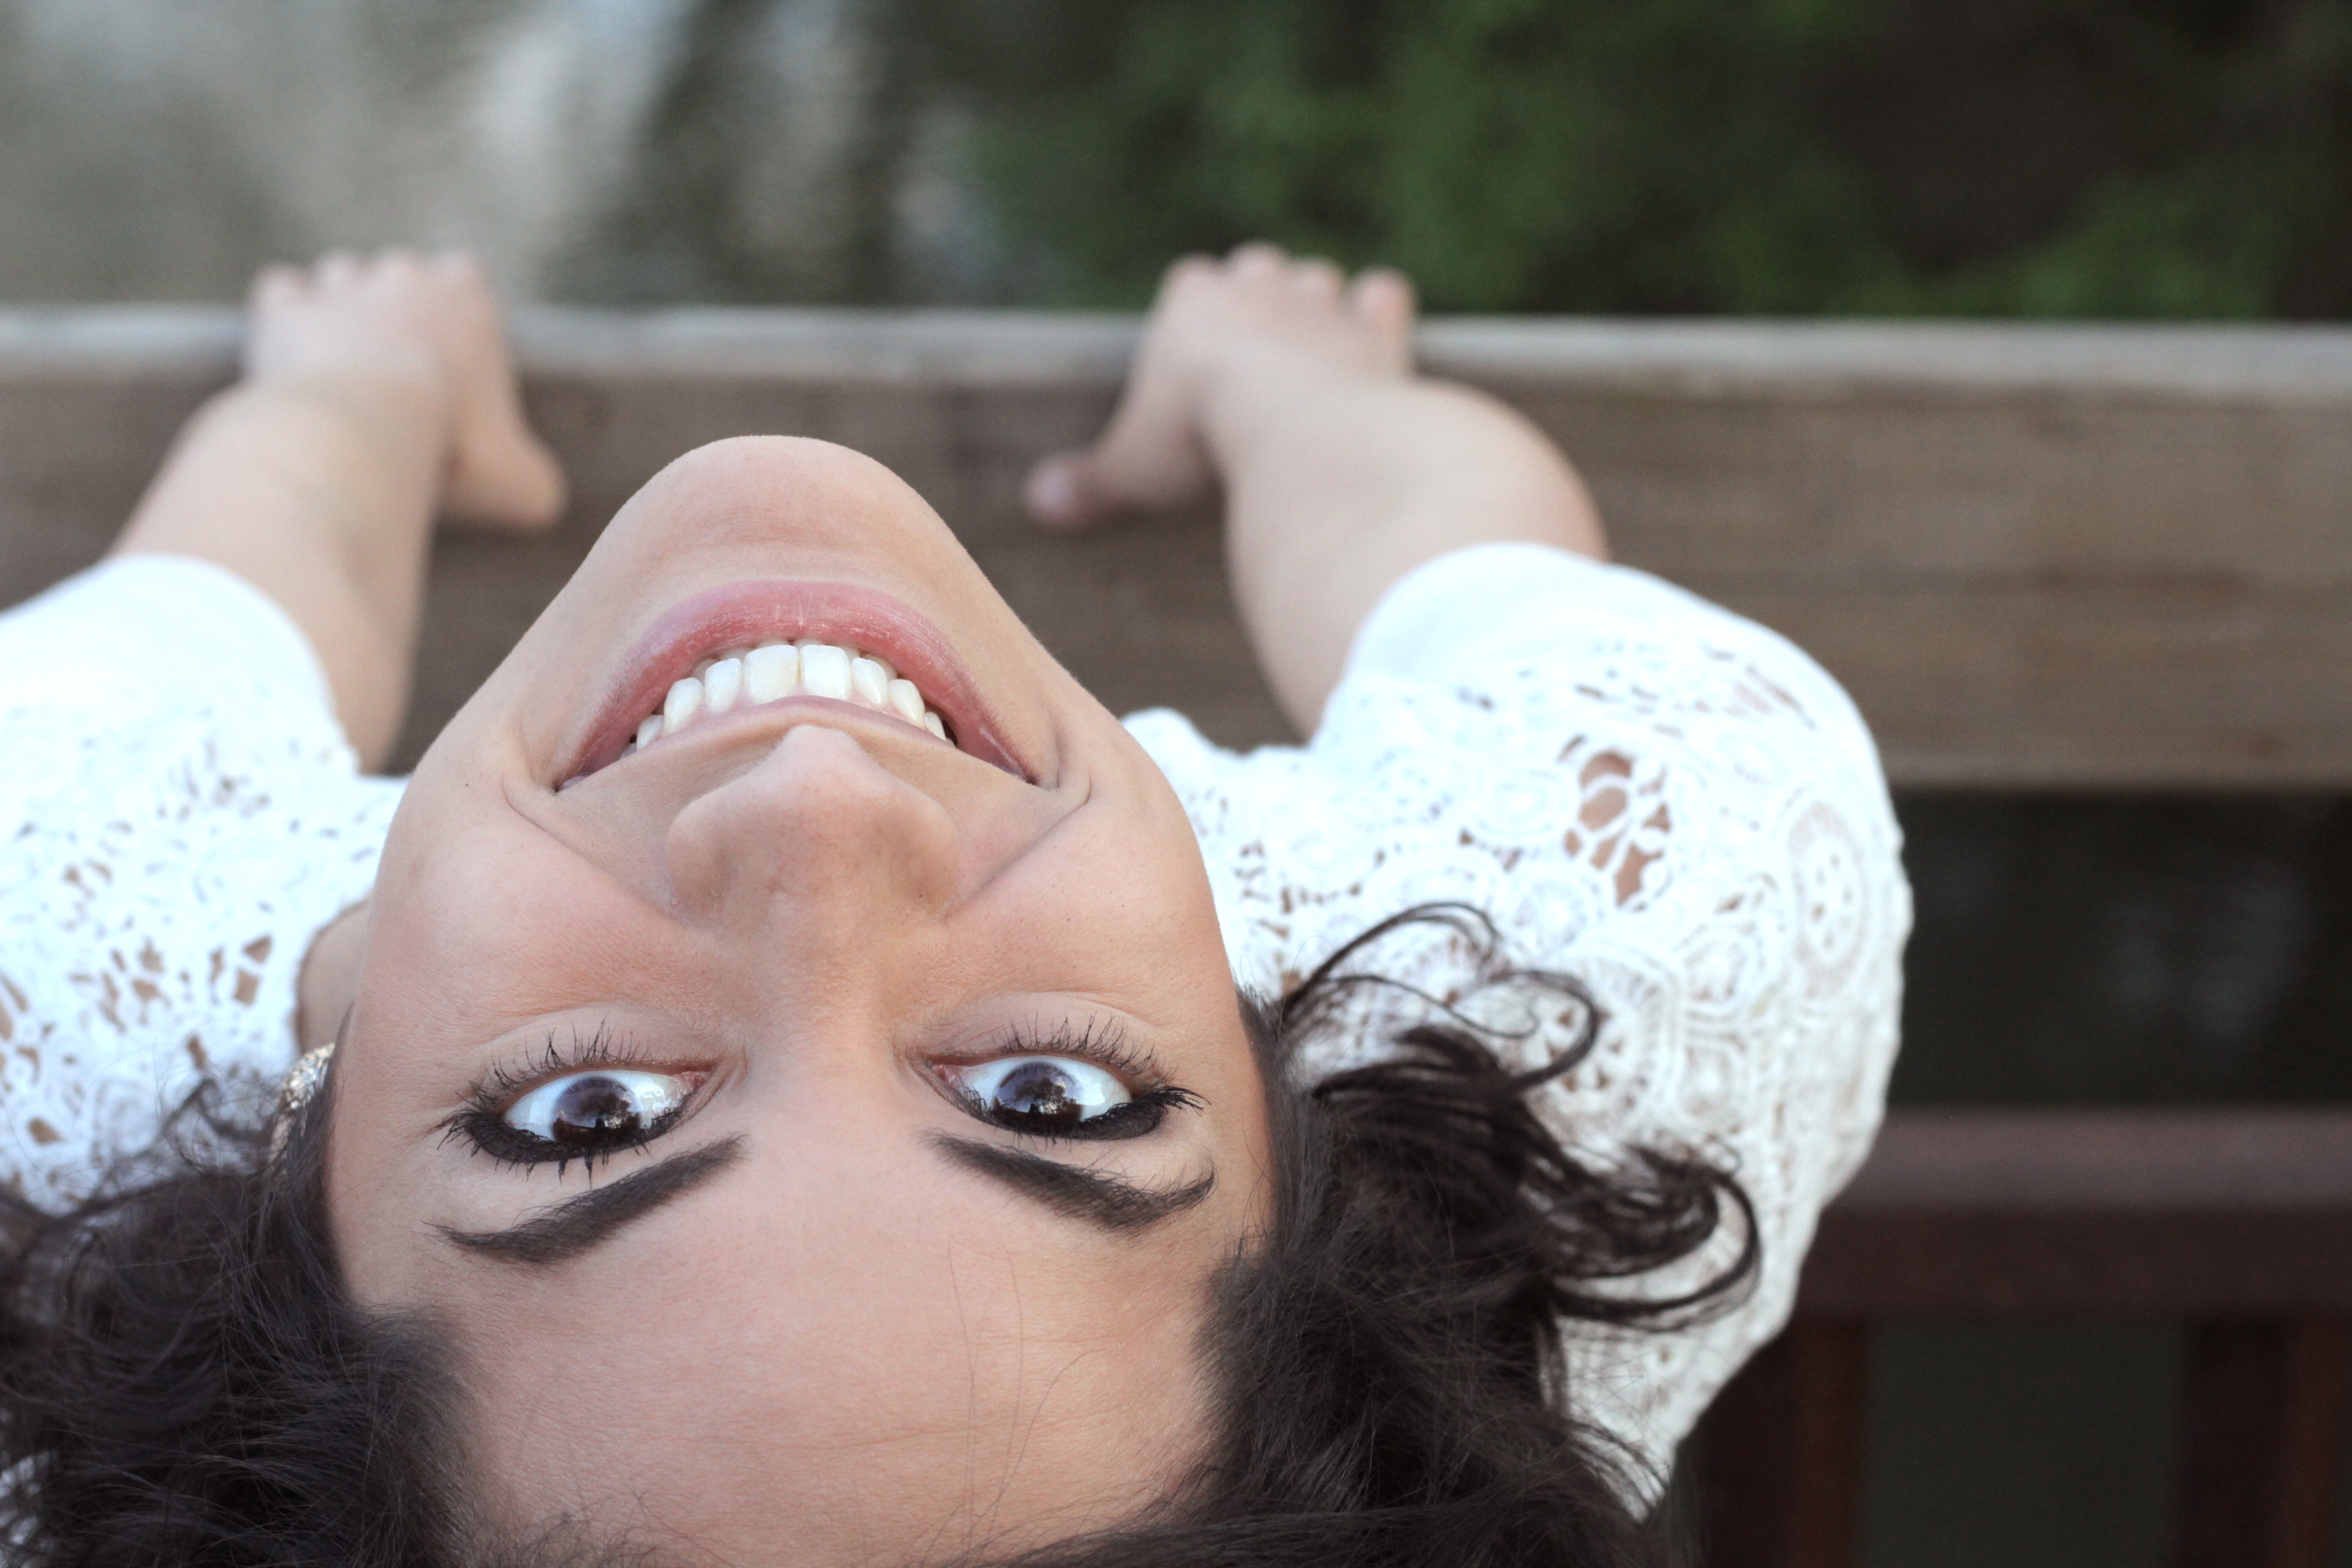
hand, person, girl, woman, photography, portrait, model, child, clothing, lady, facial expression, smile, face, nose, eye, head, photograph, skin, beauty, organ, emotion, portrait photography